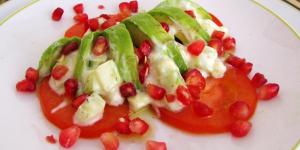
ensalada de aguacate y granada